Arduin Character Sheets Combined Pak

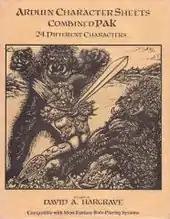

Arduin Character Sheets Combined Pak is a 1980 role-playing game supplement published by International Gamers Association.